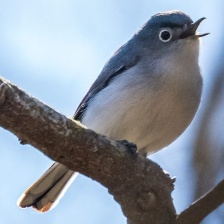
Species: BLUE GRAY GNATCATCHER
Scientific name: POLIOPTILA CAERULEA